Edma Trimolet

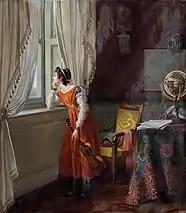

Louise Agathe Edme Saunier was probably born in Chalon-sur-Saône in 1801. However, other sources say she was born in Lyon on 12 October 1802.